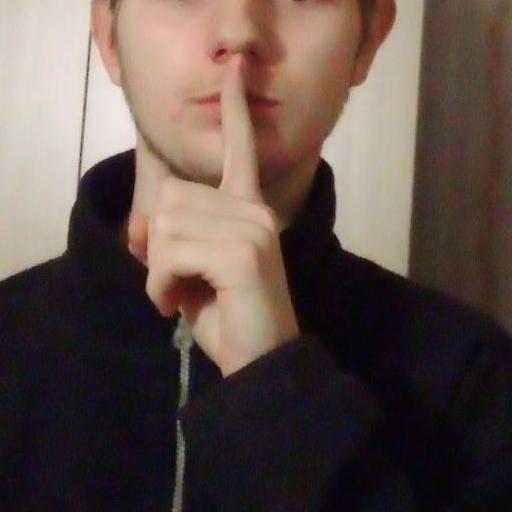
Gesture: mute